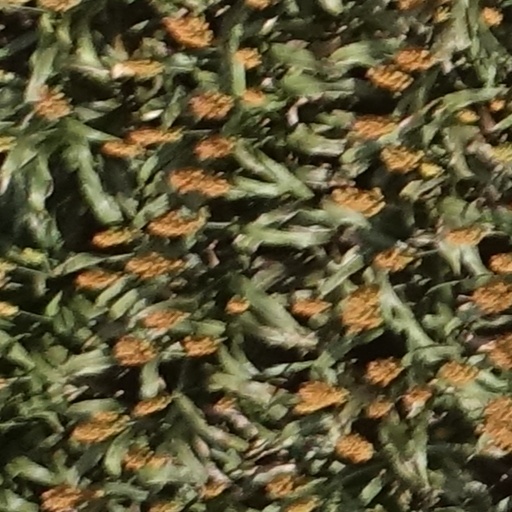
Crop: sorghum